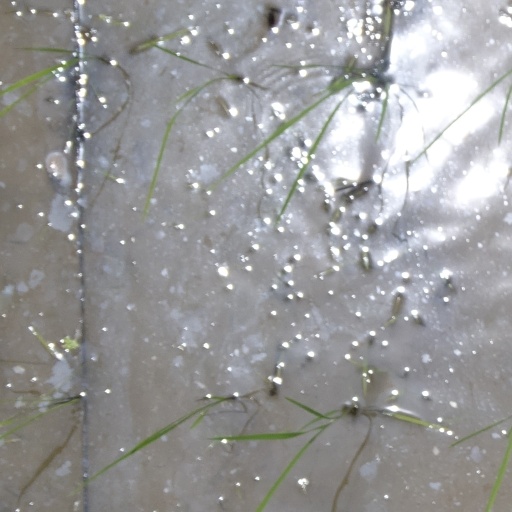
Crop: rice